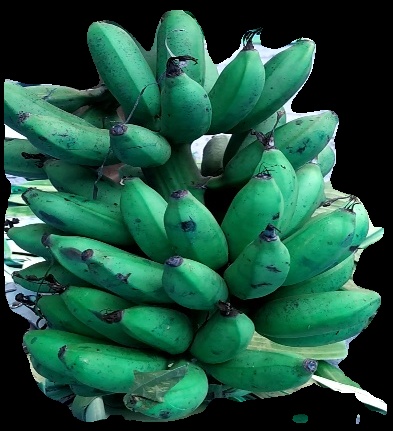
Variety: rasbale
Grade: grade3